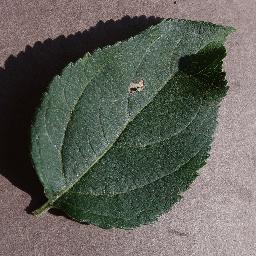
Label: Apple___healthy